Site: brandenburg
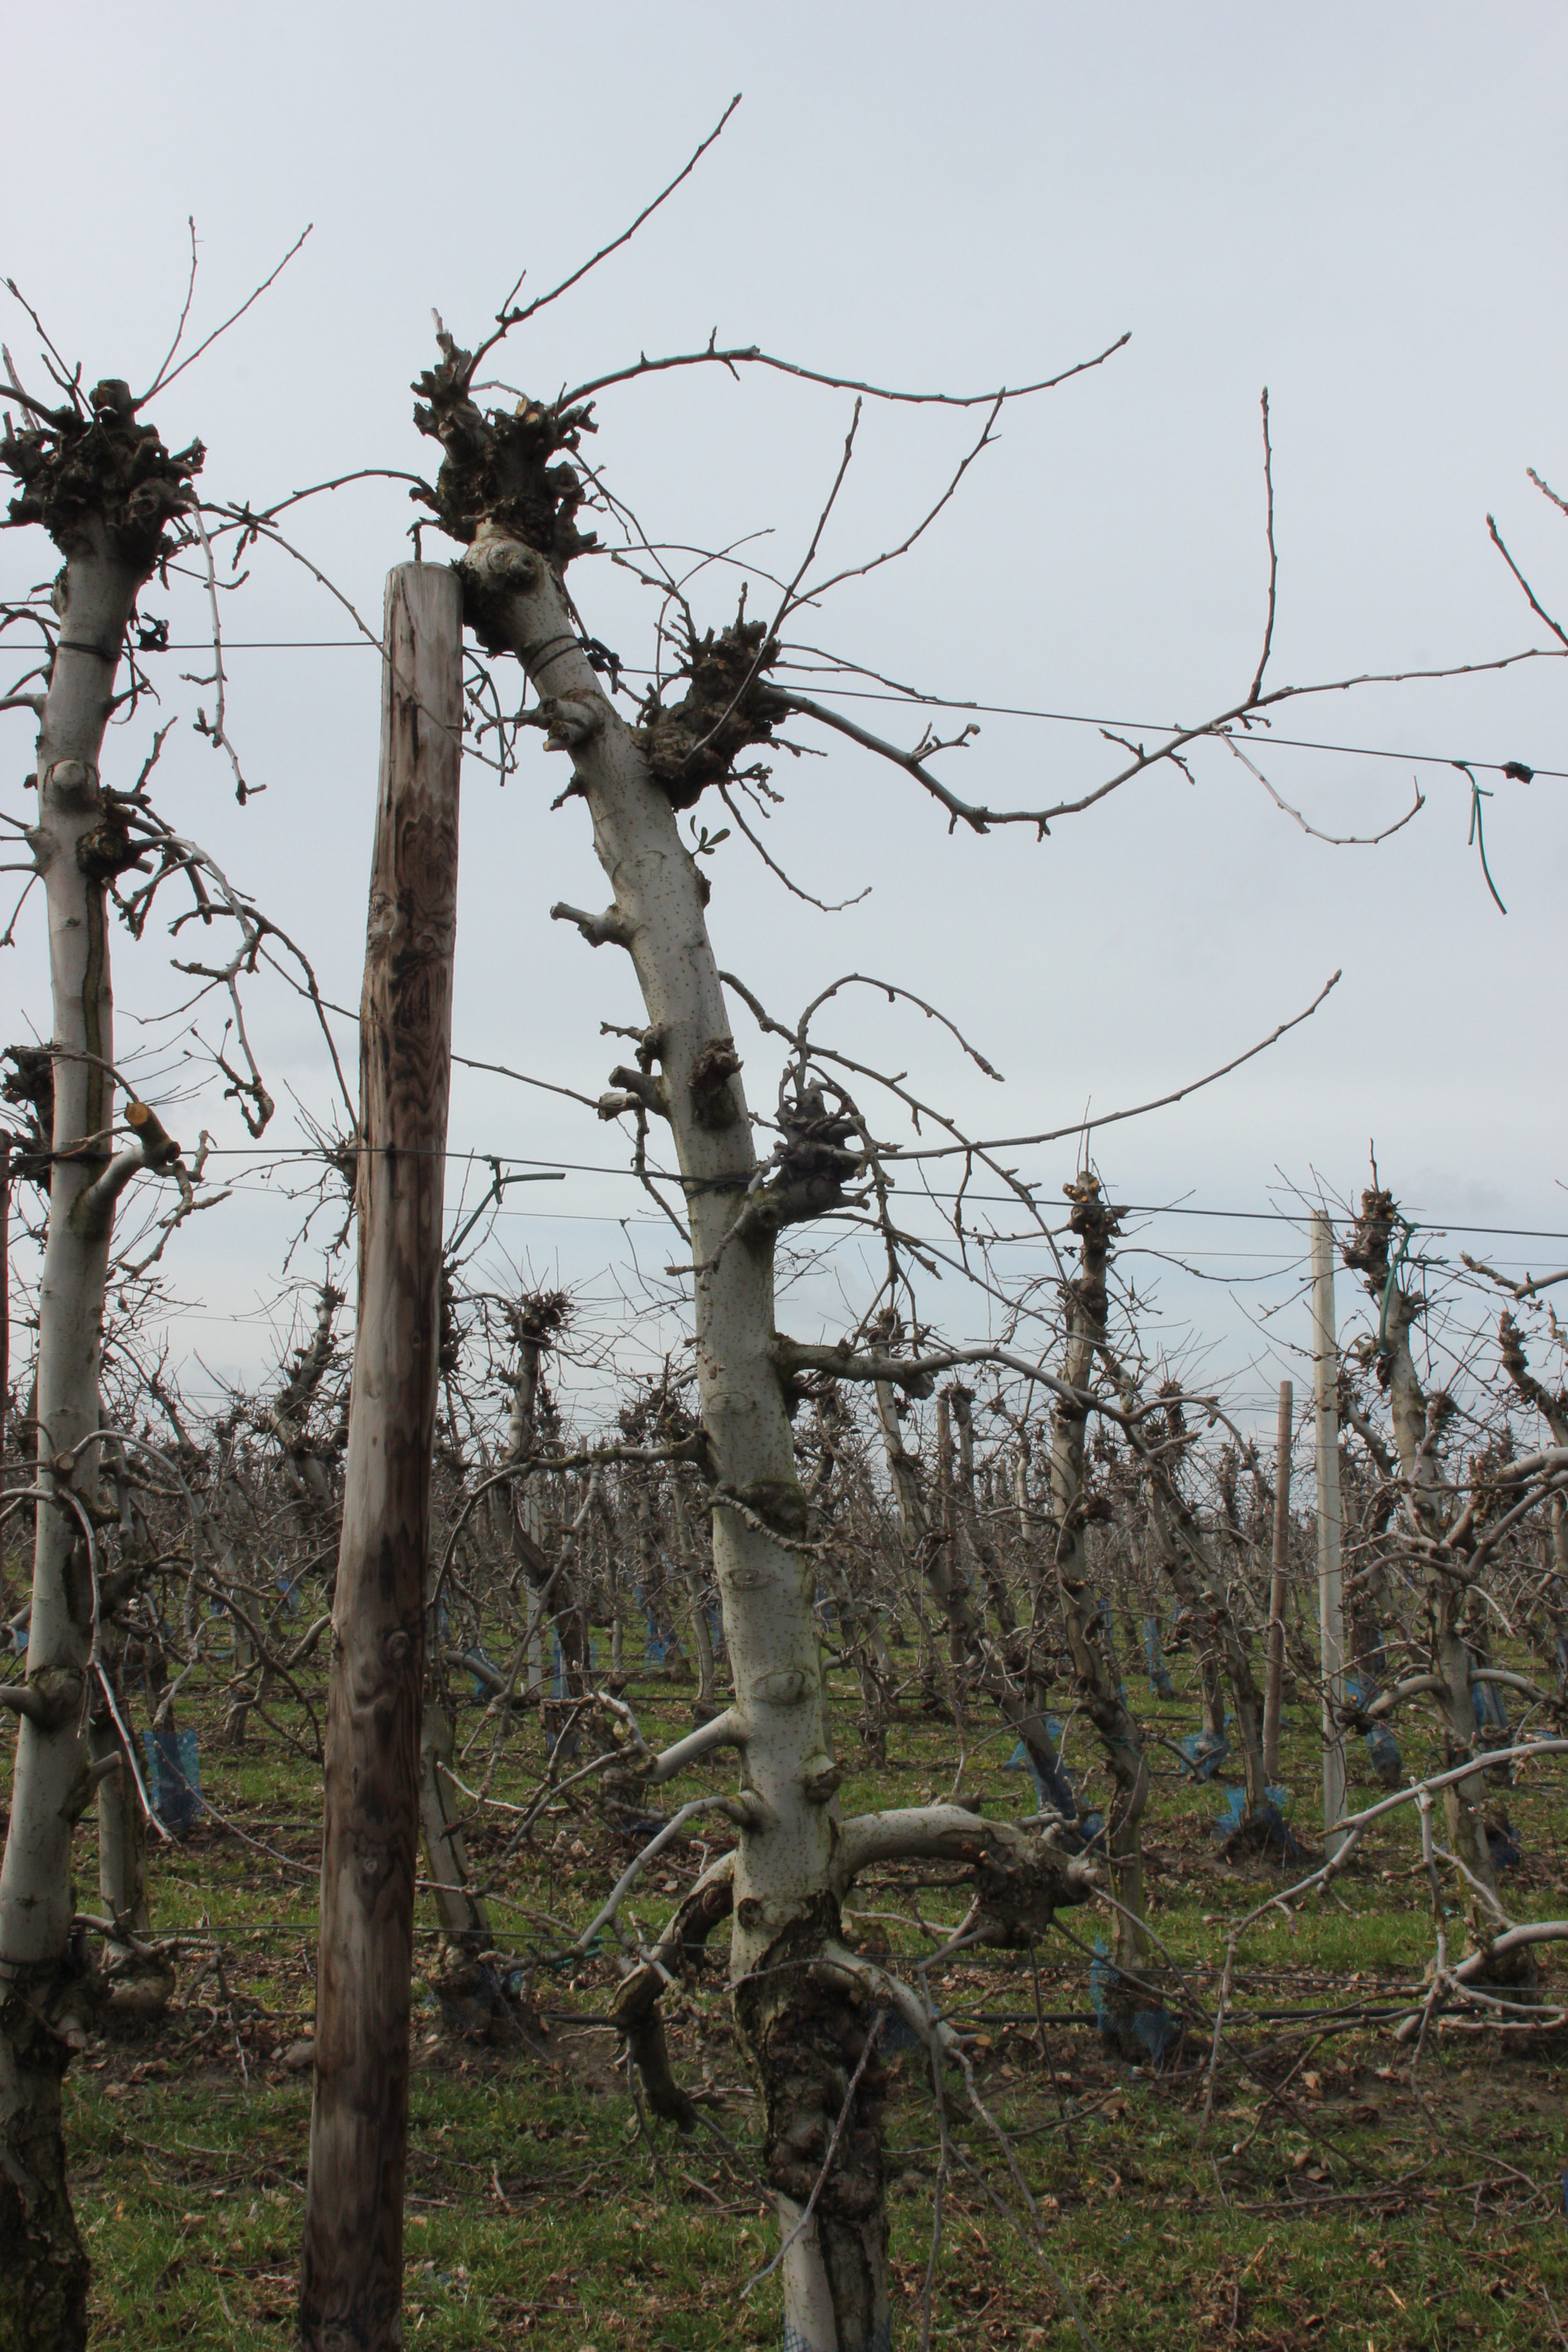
Growth stage (BBCH 01): Bud development